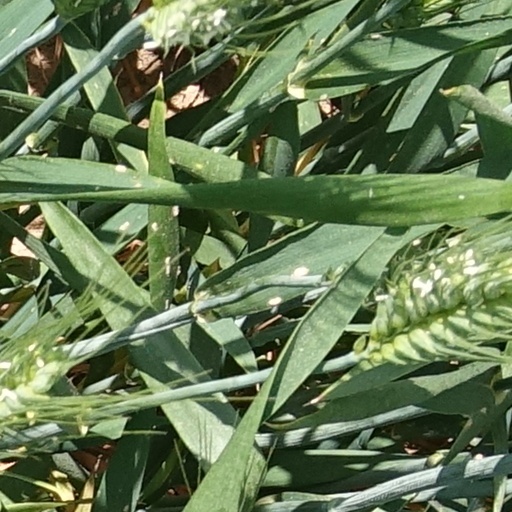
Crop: wheat